Suceava North railway station

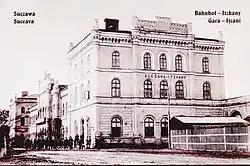
The station prior to 1918

Between 1870 and 1871, at a time when it was included in Austro-Hungarian Empire, Suceava was connected by a railway line through the Ițcani station to other important cities of Bukovina region, and through the Burdujeni station with the Kingdom of Romania. The Ițcani station building (now Suceava North) was raised by two Austrian entrepreneurs C. Gall and F. Ronchetti, builders of the Roman—Burdujeni—Ițcani—Chernowitz rail line, was commissioned in 1871. The station is a building with two levels, following the blueprint of other Austrian railway stations located in Central European areas, in neo-romantic style marked by a rectangular plane, ogive-arched vaults, broken-key arcs and arches and battlements and corner towers in Gothic Revival style.